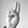
ASL letter: U